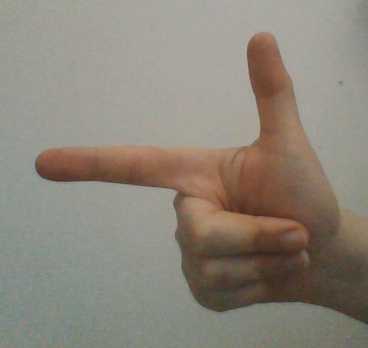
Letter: yaa